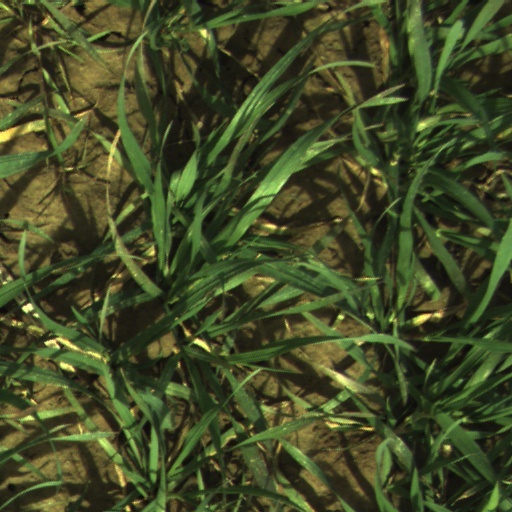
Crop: wheat